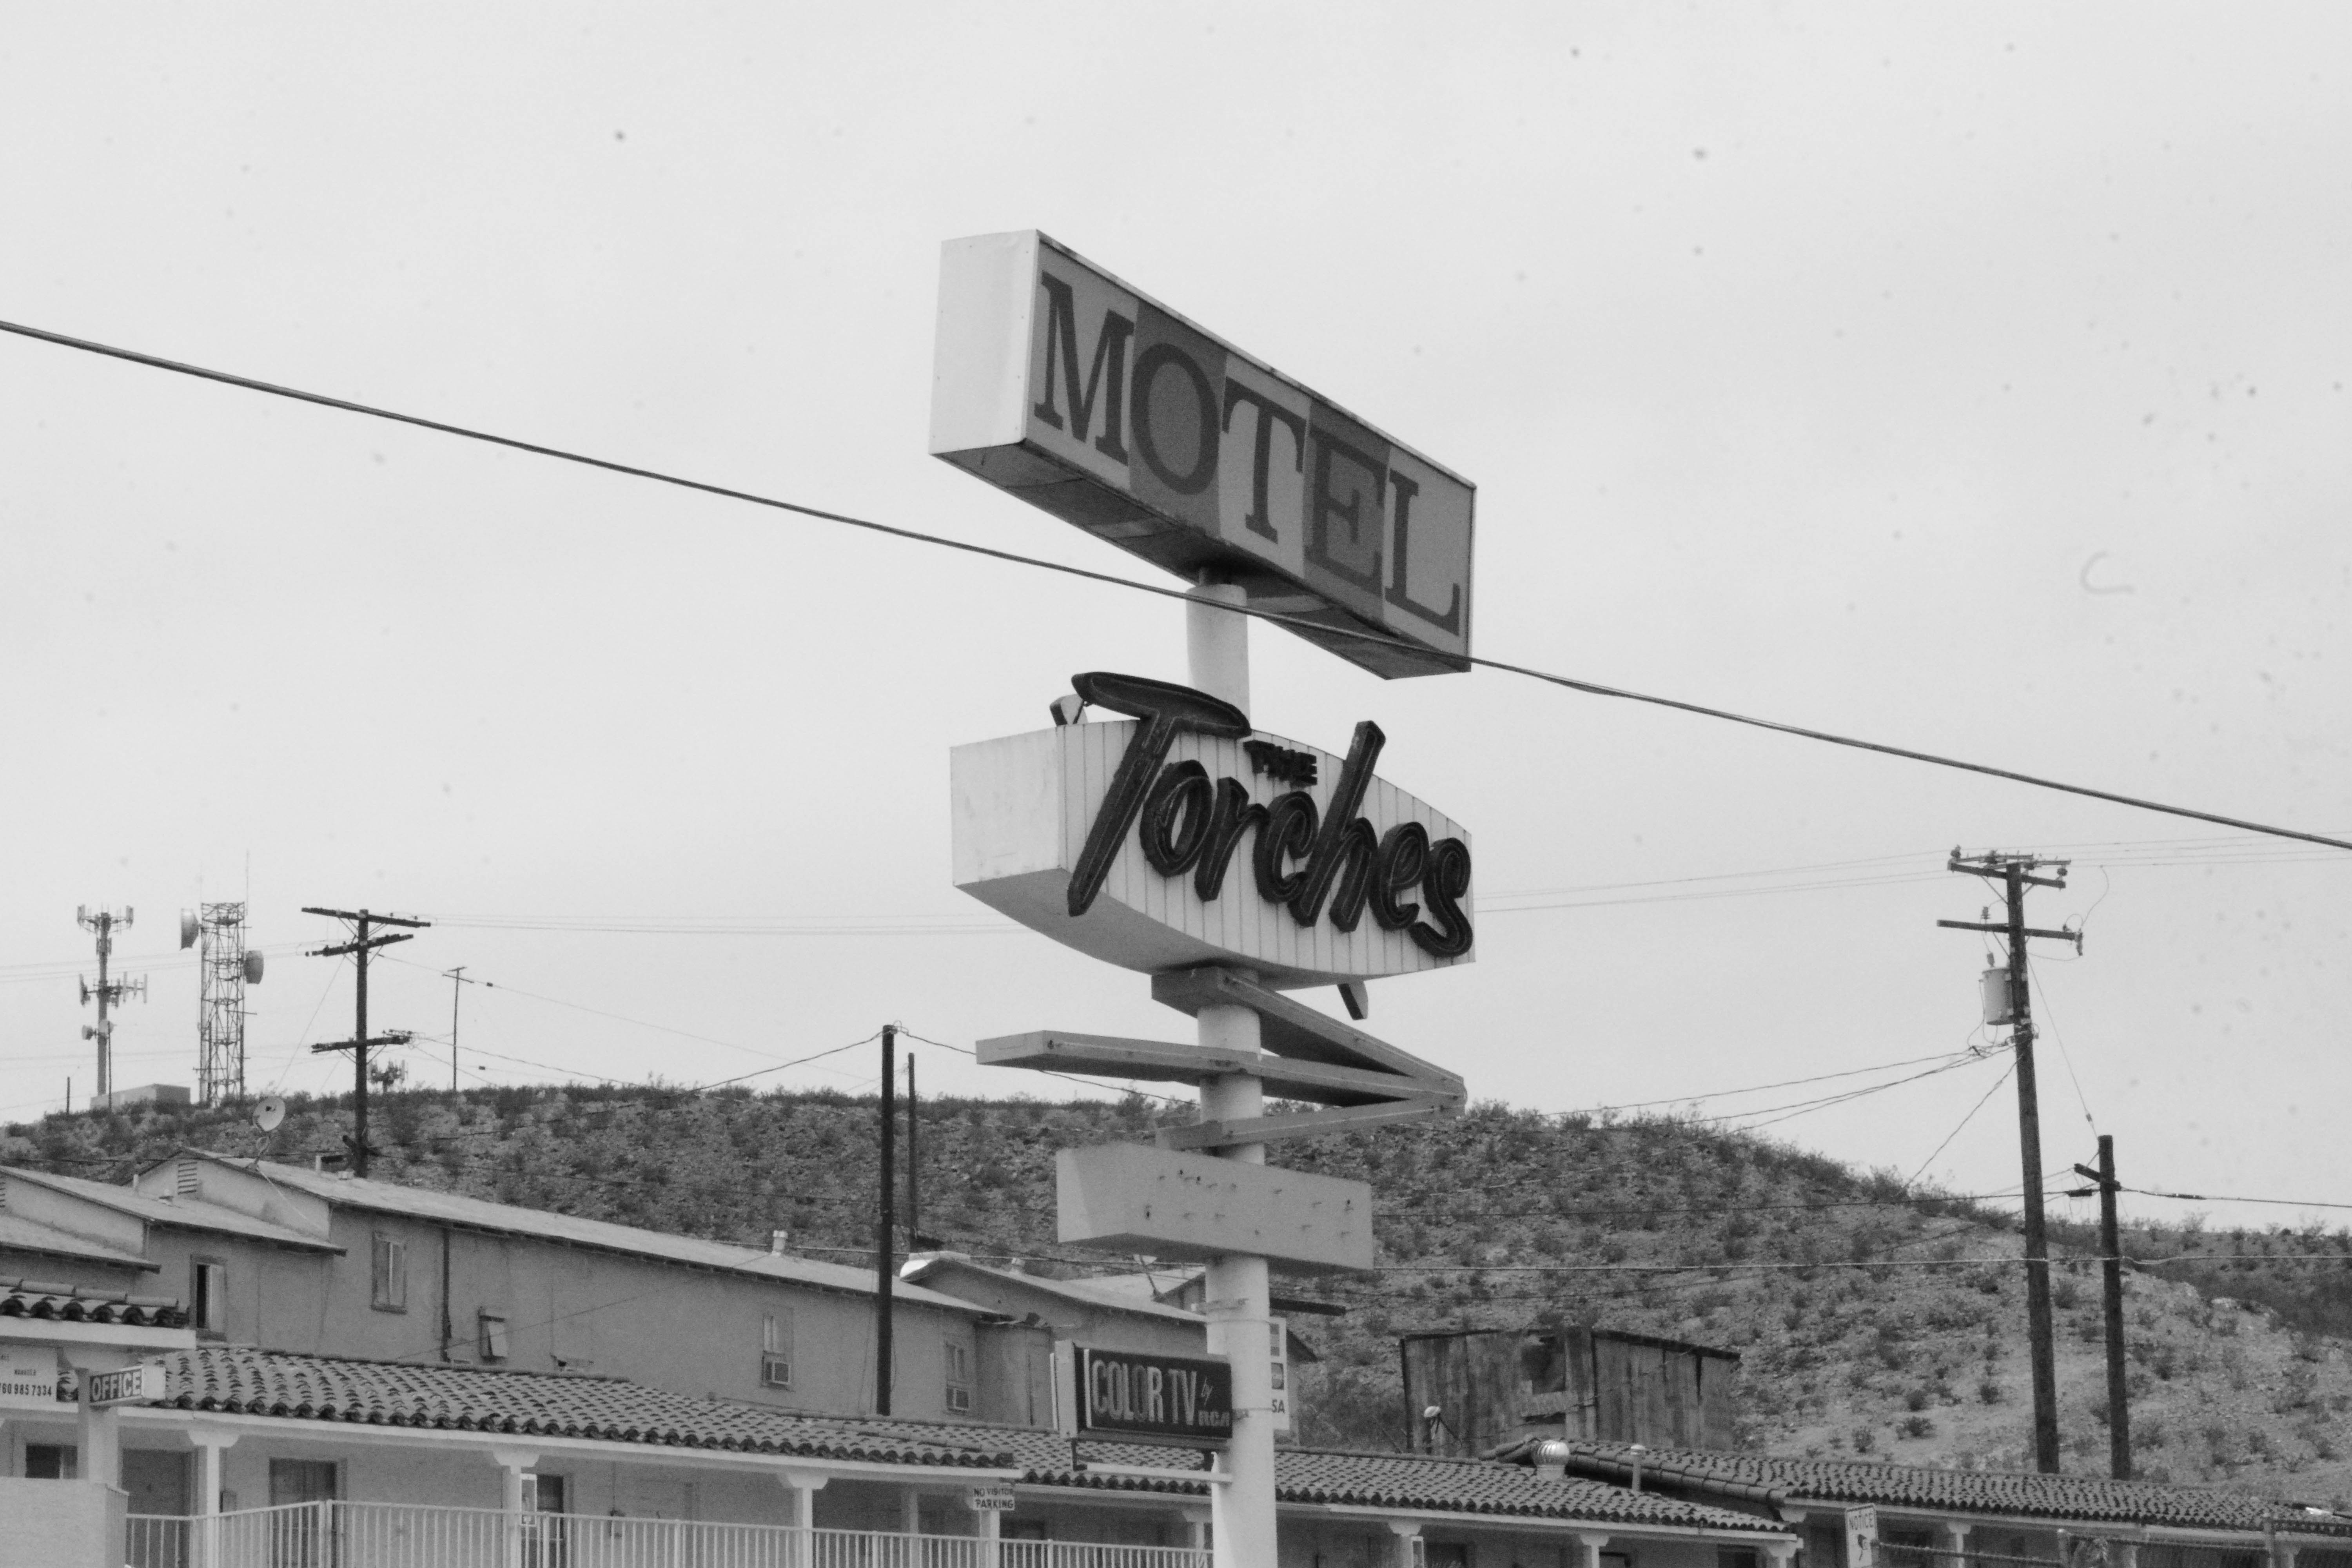
black and white, advertising, transport, vehicle, street light, monochrome, lighting, traffic light, public transport, light fixture, route66, arizonadesert, newmexicodesert, monochrome photography